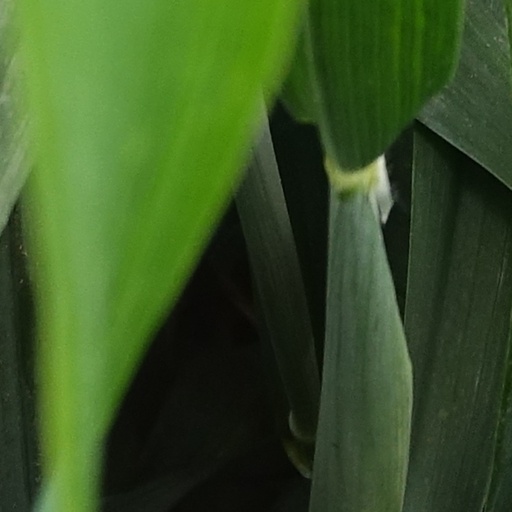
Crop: wheat